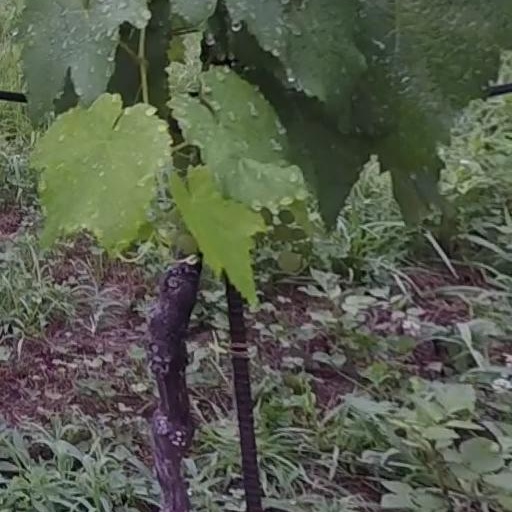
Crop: grape